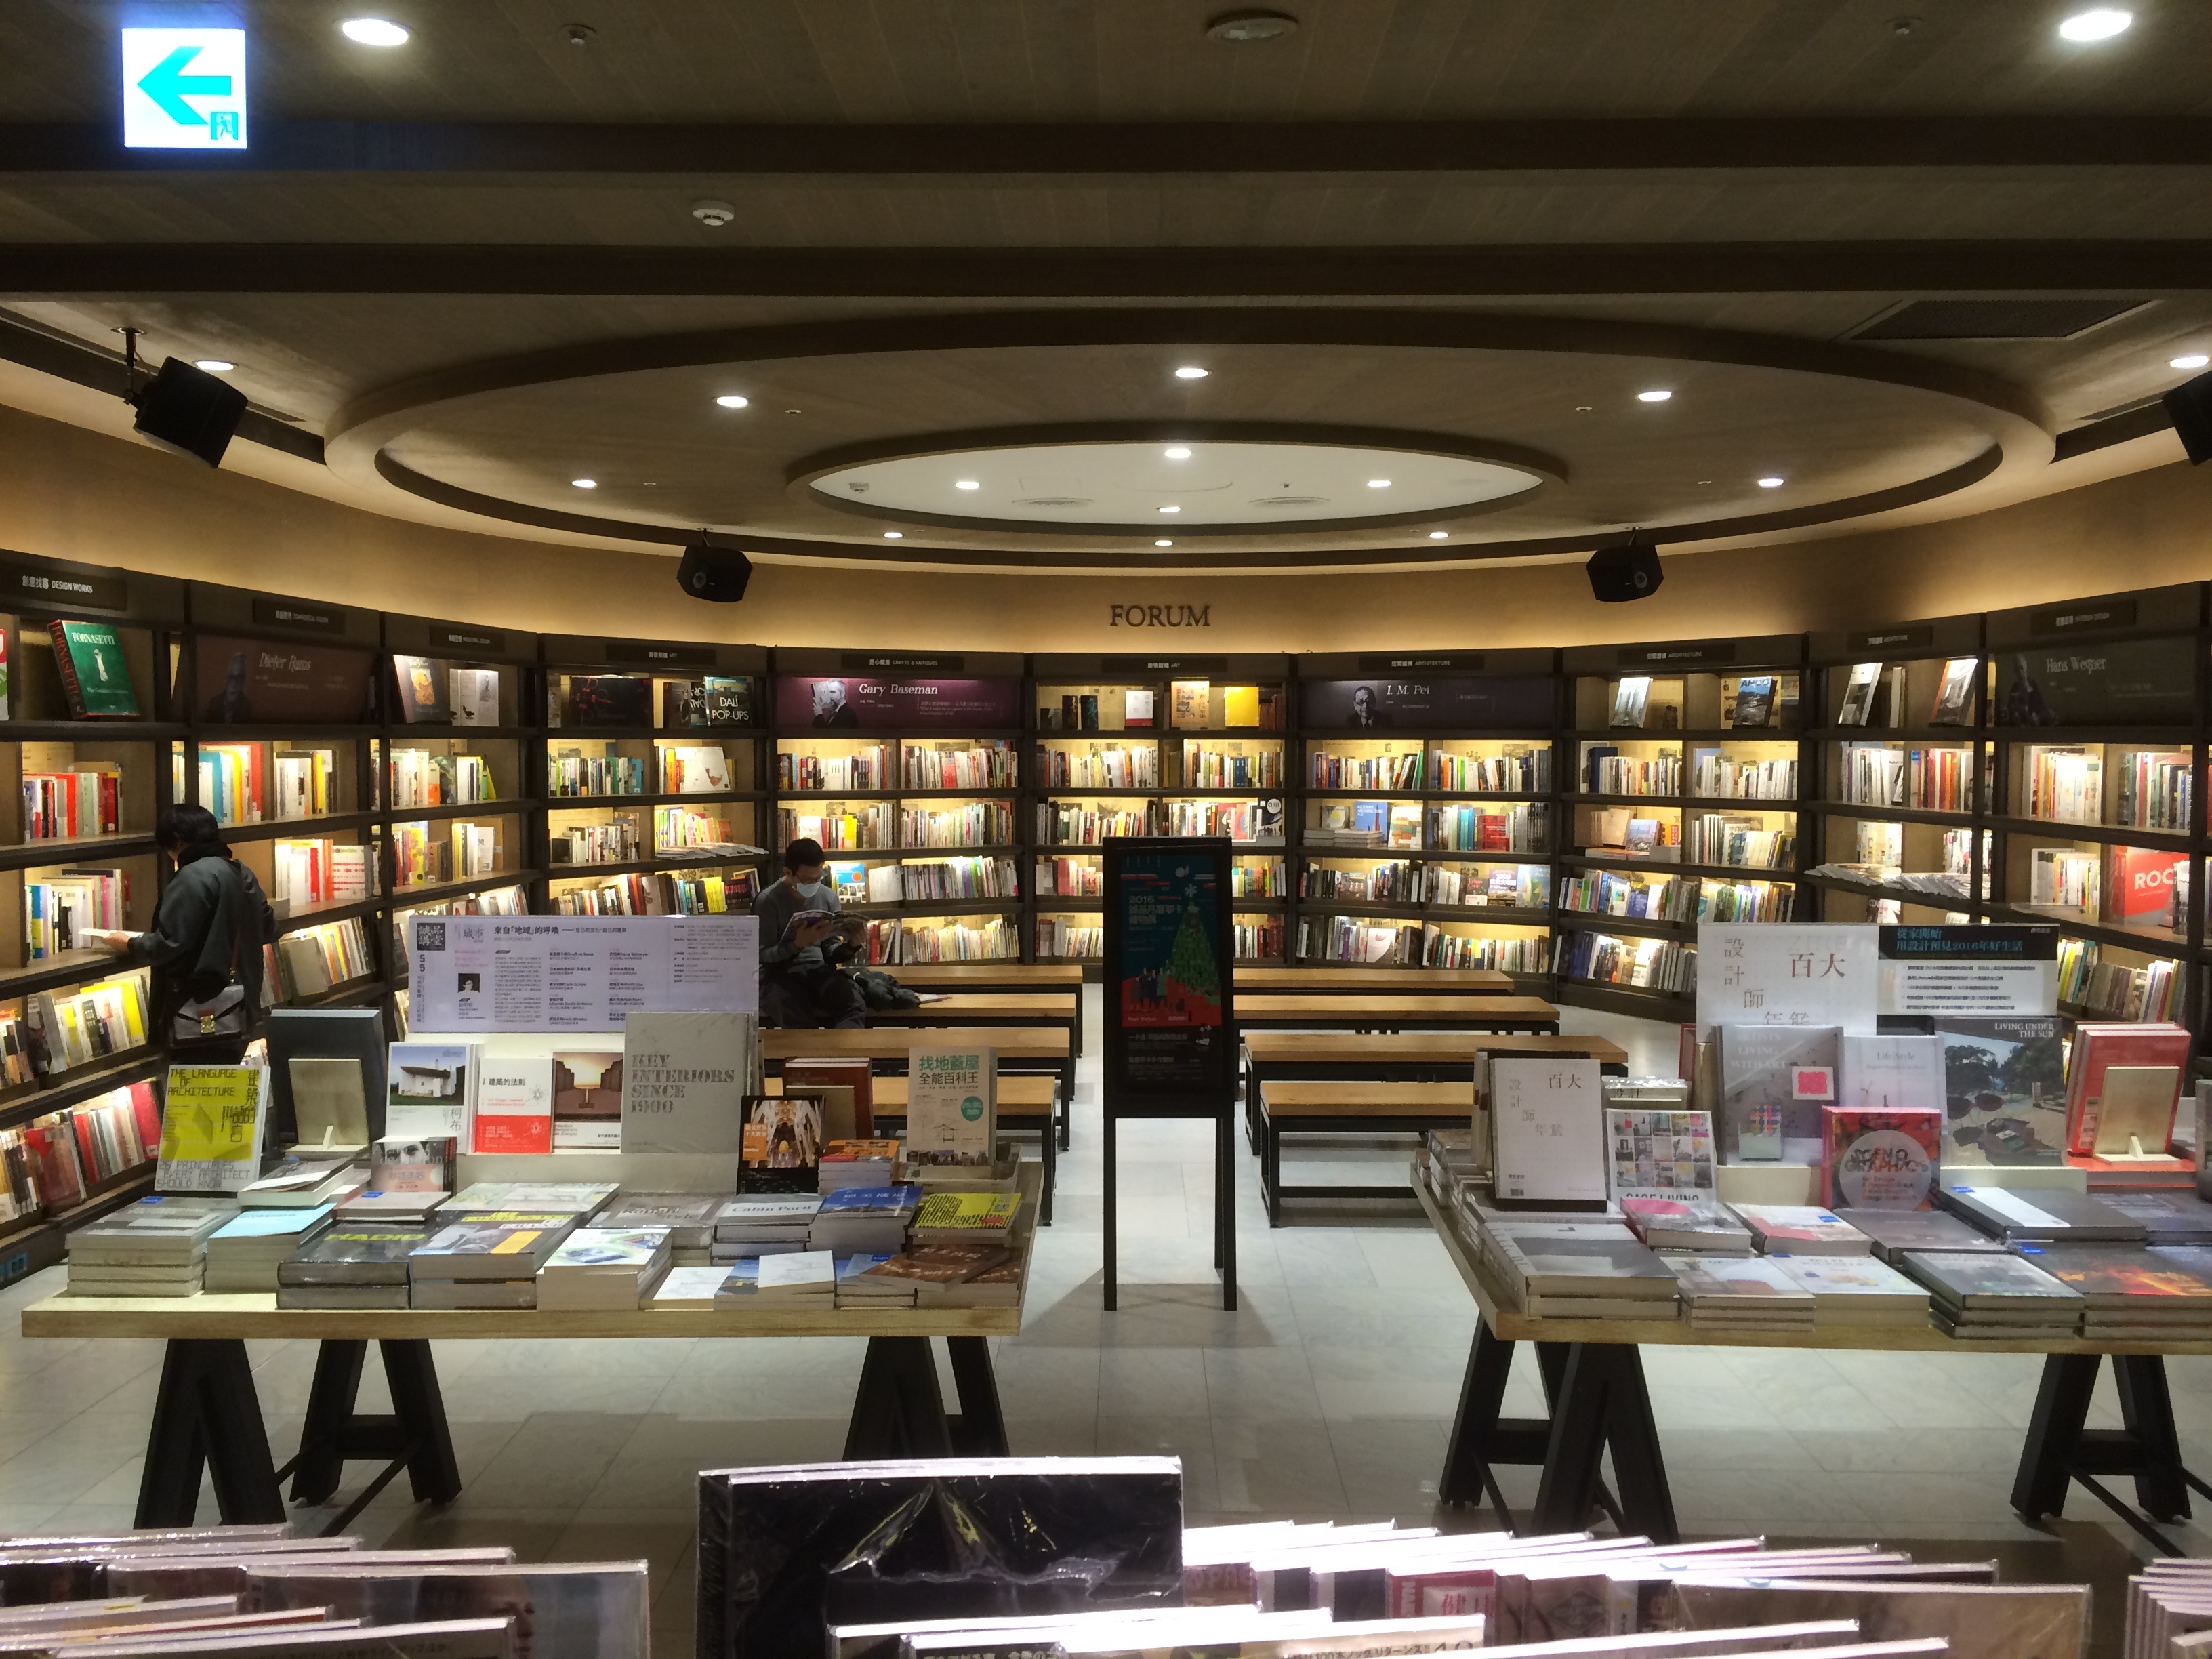
building, indoor, interior design, bookstore, retail, food court, shopping mall, bookselling, circular space